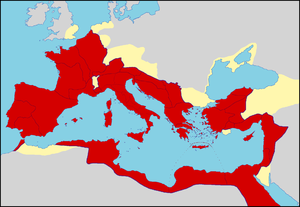
Carte de l'Empire romain en 14
Le principat d'Auguste ou principat augustéen est la forme de gouvernement instaurée par Auguste entre 31 et 27 av. J.-C. et qu'il fait évoluer jusqu'à sa mort en 14 ap. J.-C. Il fait suite à une longue période de guerres civiles et marque la fin de la République romaine et le début de l'Empire romain.